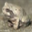
Label: frog